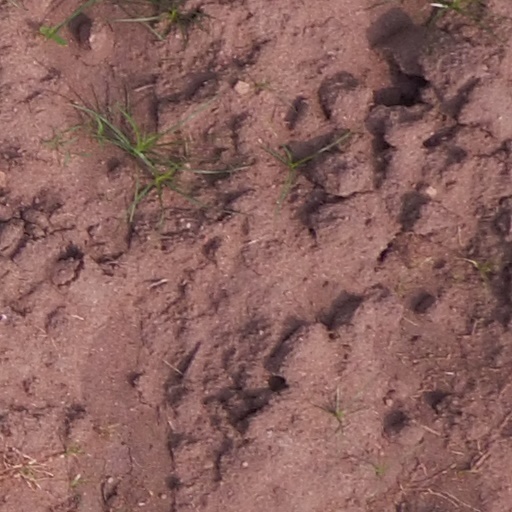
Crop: maize; corn